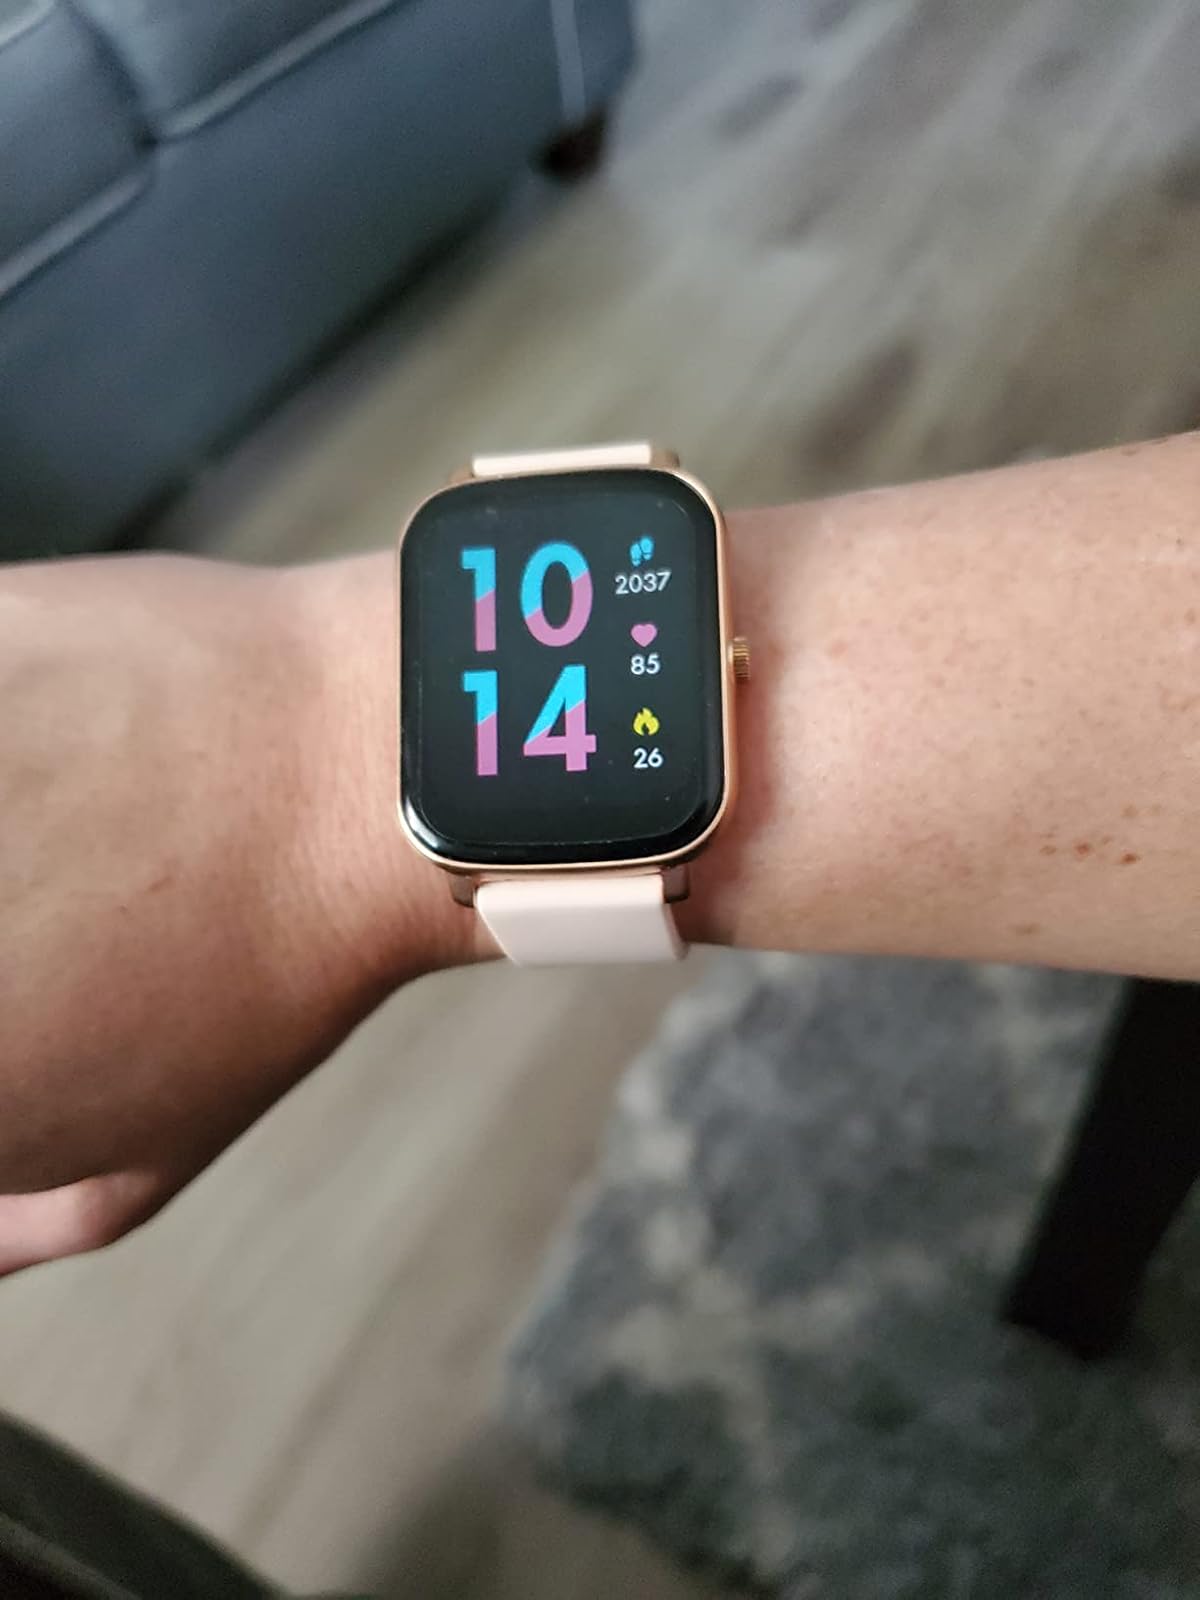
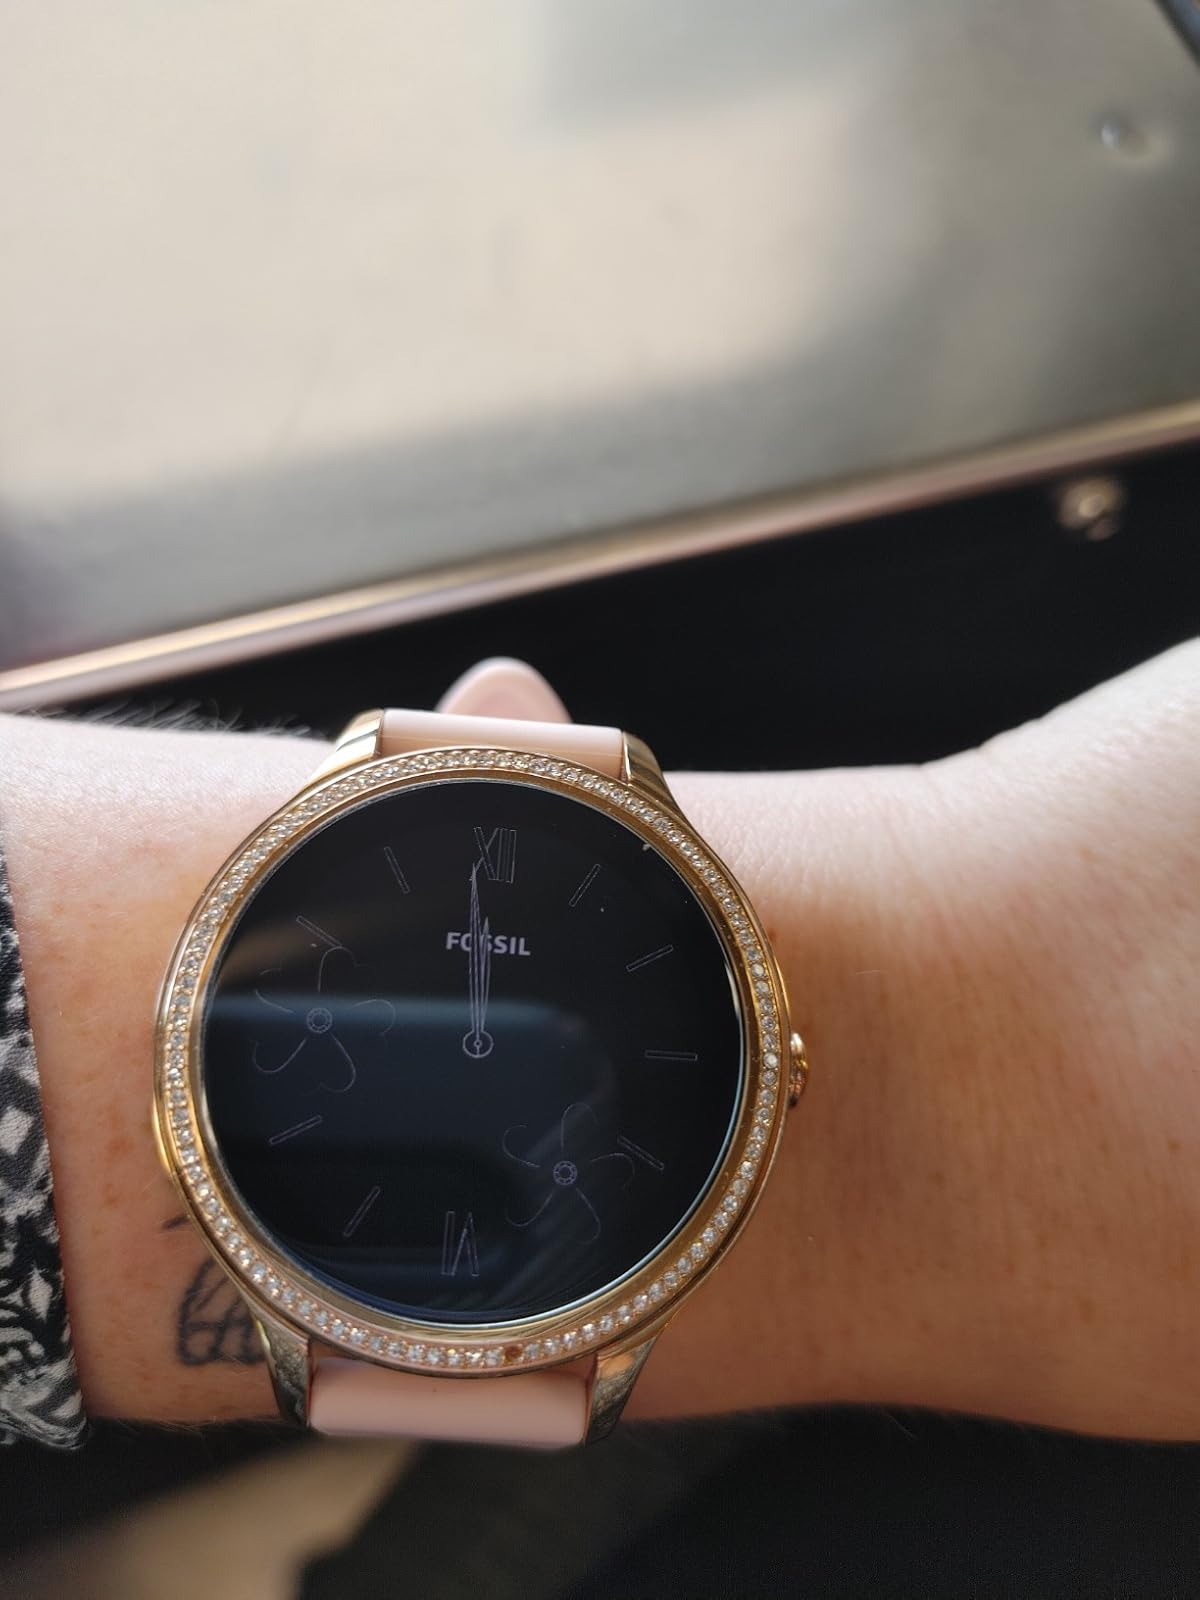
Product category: smartwatch
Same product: no